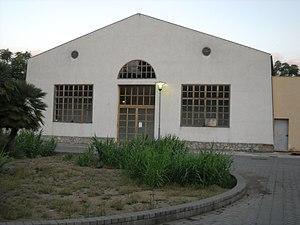
Cantieri Culturali della Zisa di Palermo Cinema De Seta , retro l'arrière du pavillon 7
Les Cantieri Culturali à la Zisa sont un ex-zone industrielle de Palerme.